Chaim Koppelman

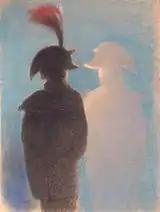
"Meeting" (2007) Pastel

Throughout Koppelman's long career, the image of Napoleon is recurrent, and a retrospective exhibition of over eighty works and studies dealing with Napoleon was held at the Museo Napoleonico in Rome (October 11, 2011 – May 6, 2012). Titled "Napoleon Entering New York: Chaim Koppelman and the Emperor, Works 1957–2007", it included paintings, pastels, drawings, collage, watercolors, intaglio etchings, linocuts, and many of the artist's notes on paper. The exhibition also included selections from a lecture Siegel gave in 1951, "Napoleon Bonaparte: or, Orderly Energy," which Koppelman had attended and which he credited with inspiring much of the work displayed.